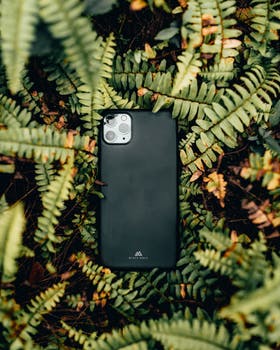
Label: No Watermark